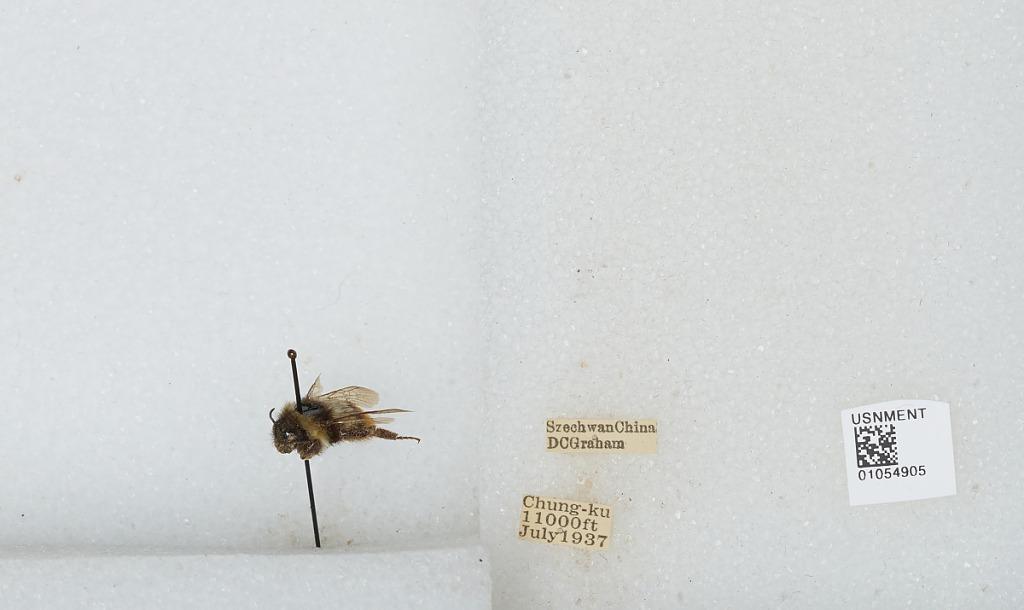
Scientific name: Bombus sp.
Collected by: D. Graham
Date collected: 1937-7-
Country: China
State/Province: Sichuan
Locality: Chung-ku